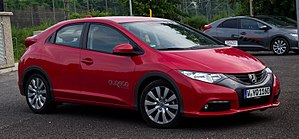
Honda Civic / Generationer
Honda Civic er en lille mellemklassebil fra bil- og motorcykelfabrikanten Honda. Bilen kom første gang på markedet i 1972 og bygges i dag i niende modelgeneration.